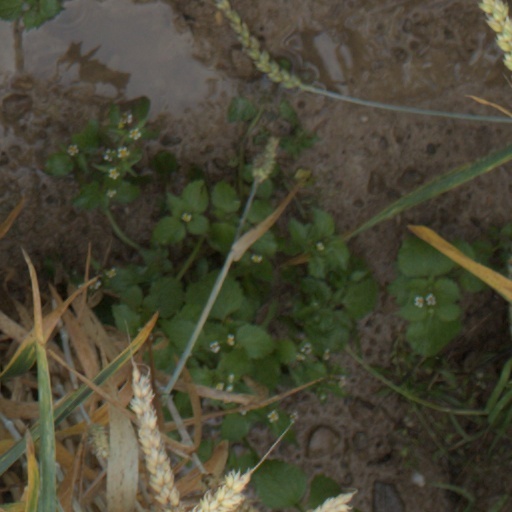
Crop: wheat